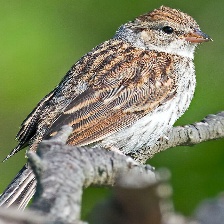
Species: CHIPPING SPARROW
Scientific name: SPIZELLA PASSERINA